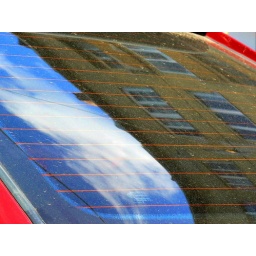
Reflection in a VERY dirty car